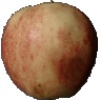
Label: Apple Red 3